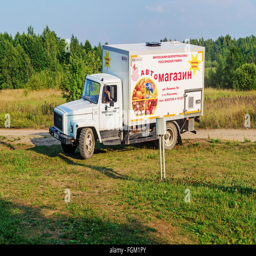
mobile shop for products on the truck in the village